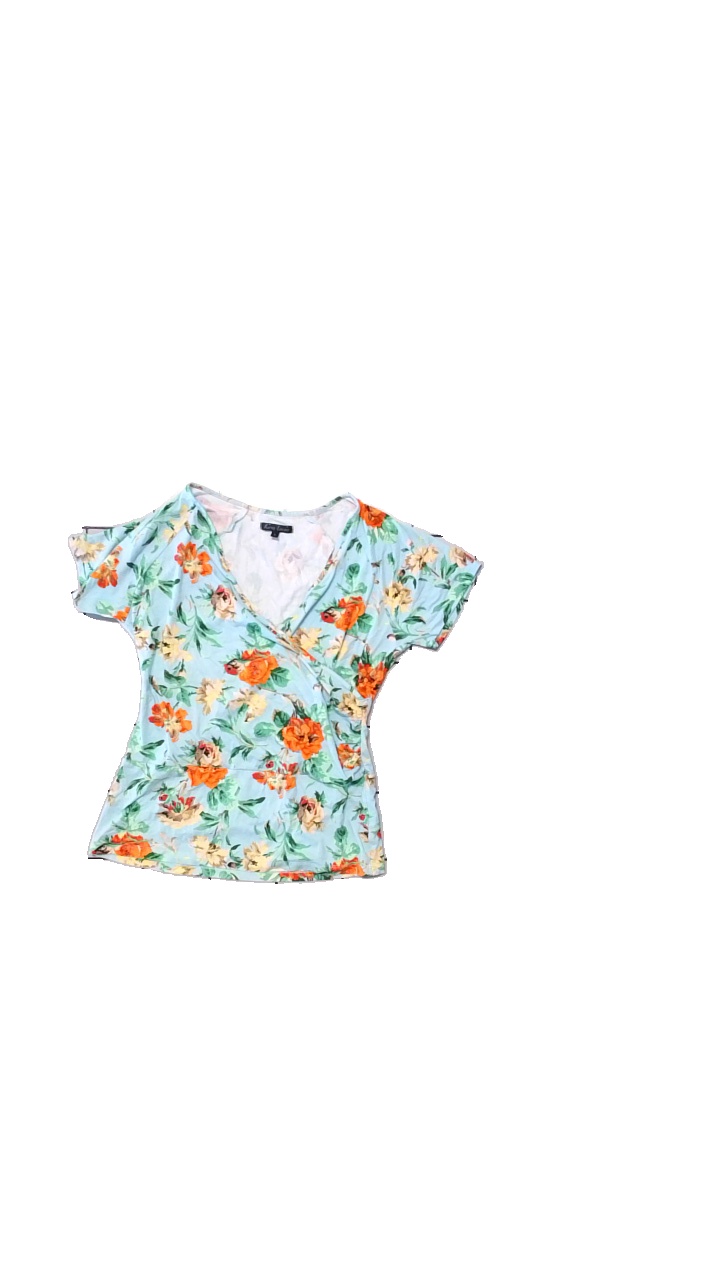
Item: Top (Ladies)
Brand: King Louie
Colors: Multicolor
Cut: V-collar
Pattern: Floral print
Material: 95% viscose, 5% elastane
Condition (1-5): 5
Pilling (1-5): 5
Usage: Reuse
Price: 50-100